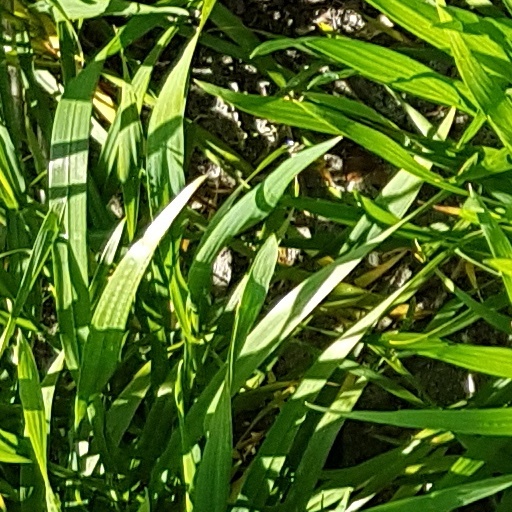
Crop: wheat